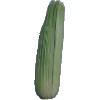
Label: Corn Husk 1